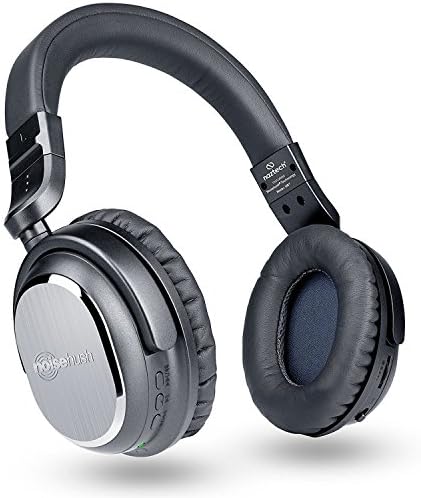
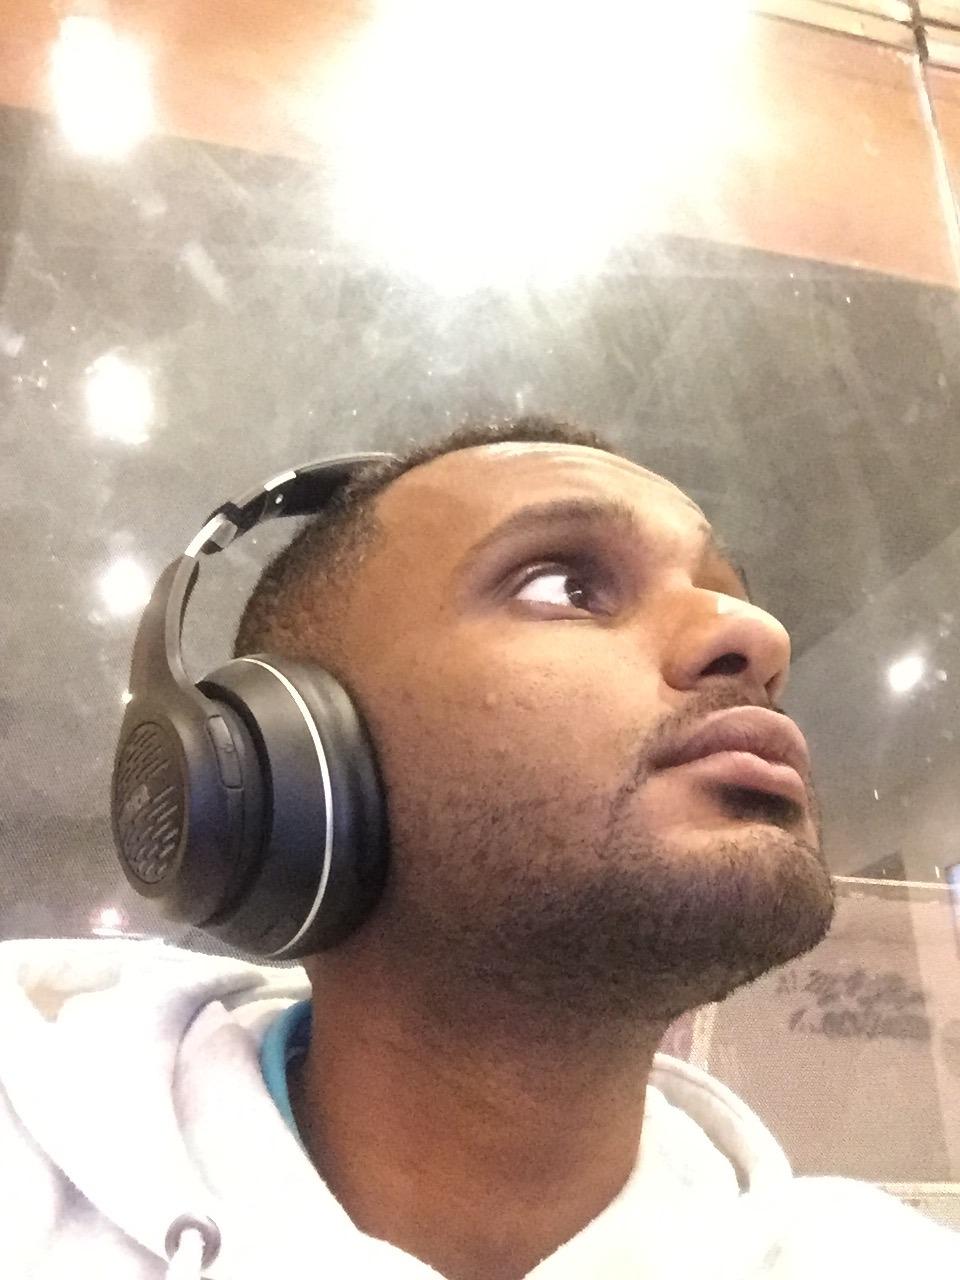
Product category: headphones
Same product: no